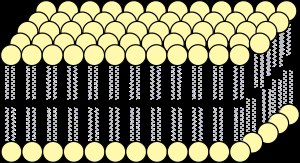
Cellemembran / Struktur / Lipiddobbeltlaget
Illustration af lipiddobbeltlagets struktur.
Cellemembran eller plasmamembran er en biologisk membran, der adskiller det indre af en celle fra omgivelserne. Den består af et dobbeltlag af lipider med indlejrede proteiner. Lipidernes upolære carbonkæder gør cellemembranen gennemtrængelig for upolære molekyler og visse små molekyler som kuldioxid, ilt og vand, men uigennemtrængelig for ioner og de fleste polære molekyler. Passage af ioner og polære molekyler er imidlertid mulig i kontrolleret omfang via forskellige typer transmembrane proteiner, f.eks. kanaler og transportproteiner. Cellemembranen medvirker til en række vigtige cellulære processer, f.eks. celleadhæsion og cellesignalering, og tjener som fæste for det intracellulære cytoskelet og vigtige ekstracellulære strukturer, heriblandt cellevæggen og glykocalyxen. Cellesignaleringen foregår ved hjælp af receptorer, der gør cellen i stand til at reagere på specifikke signalstoffer, f.eks. hormoner.